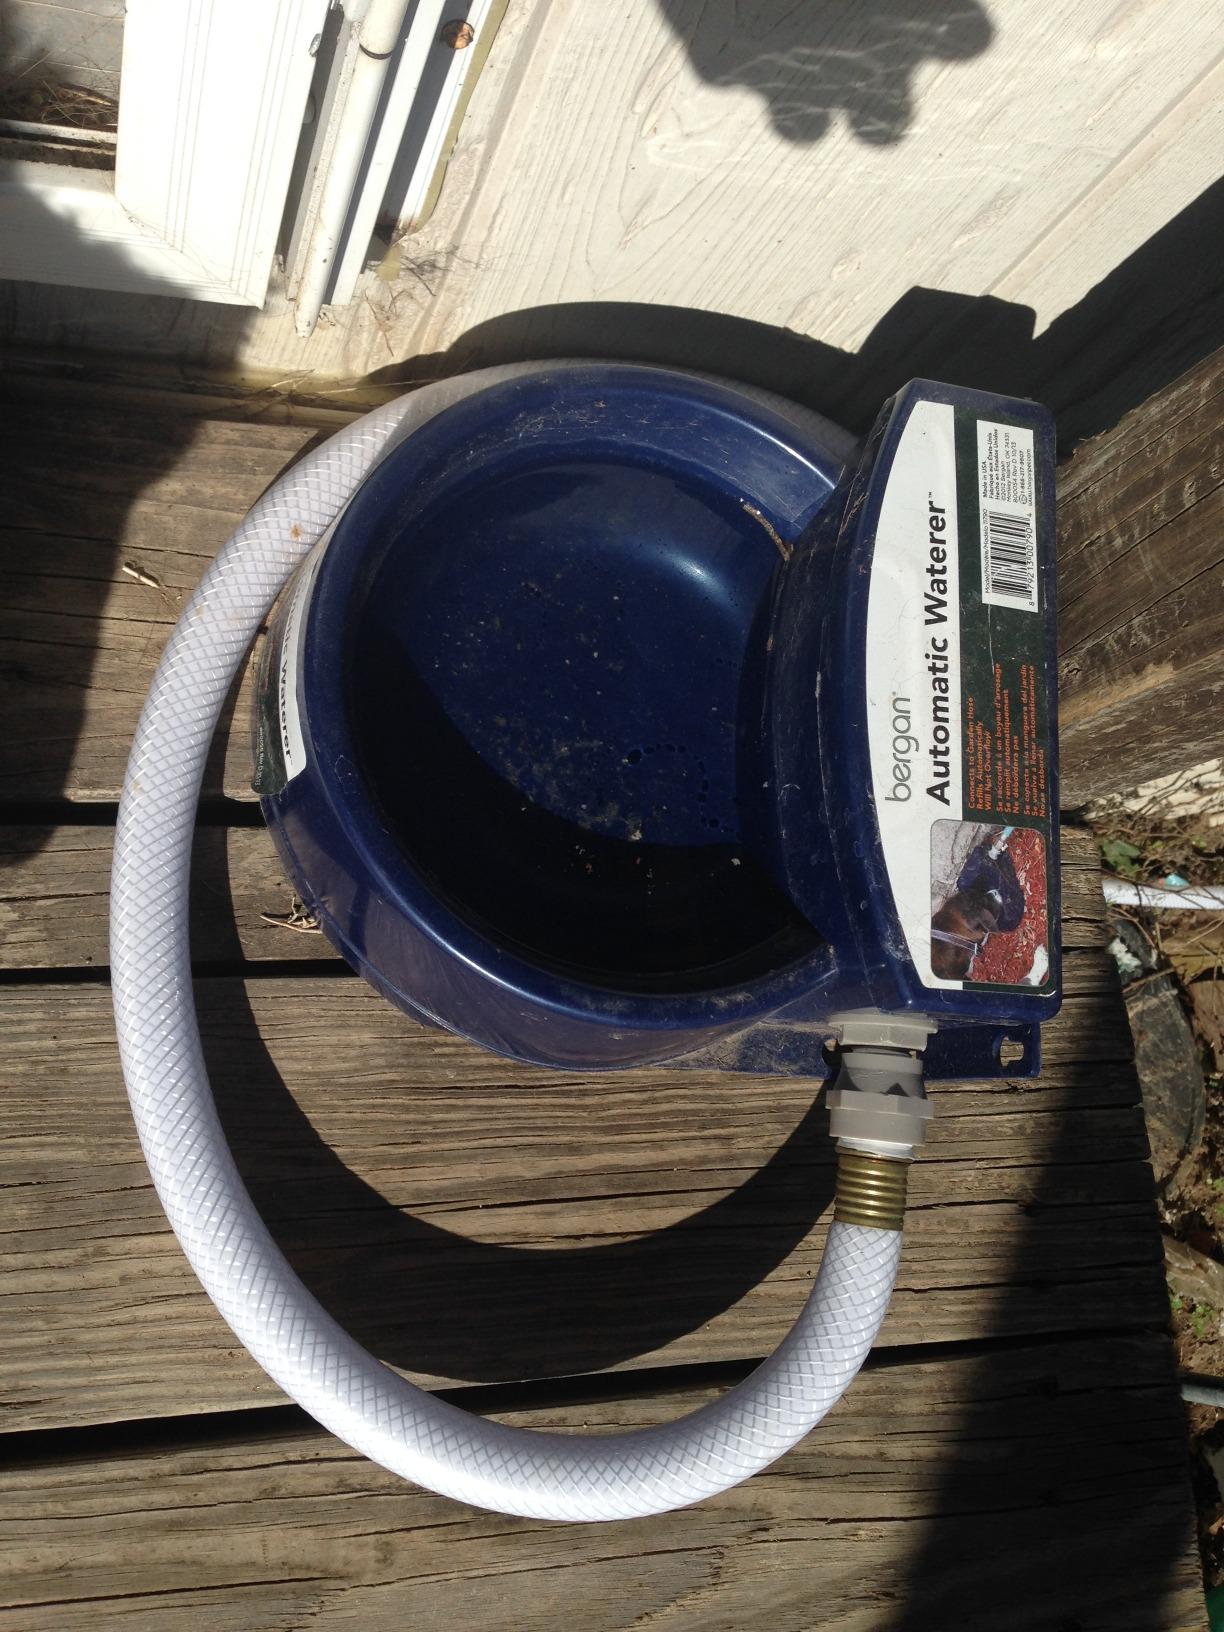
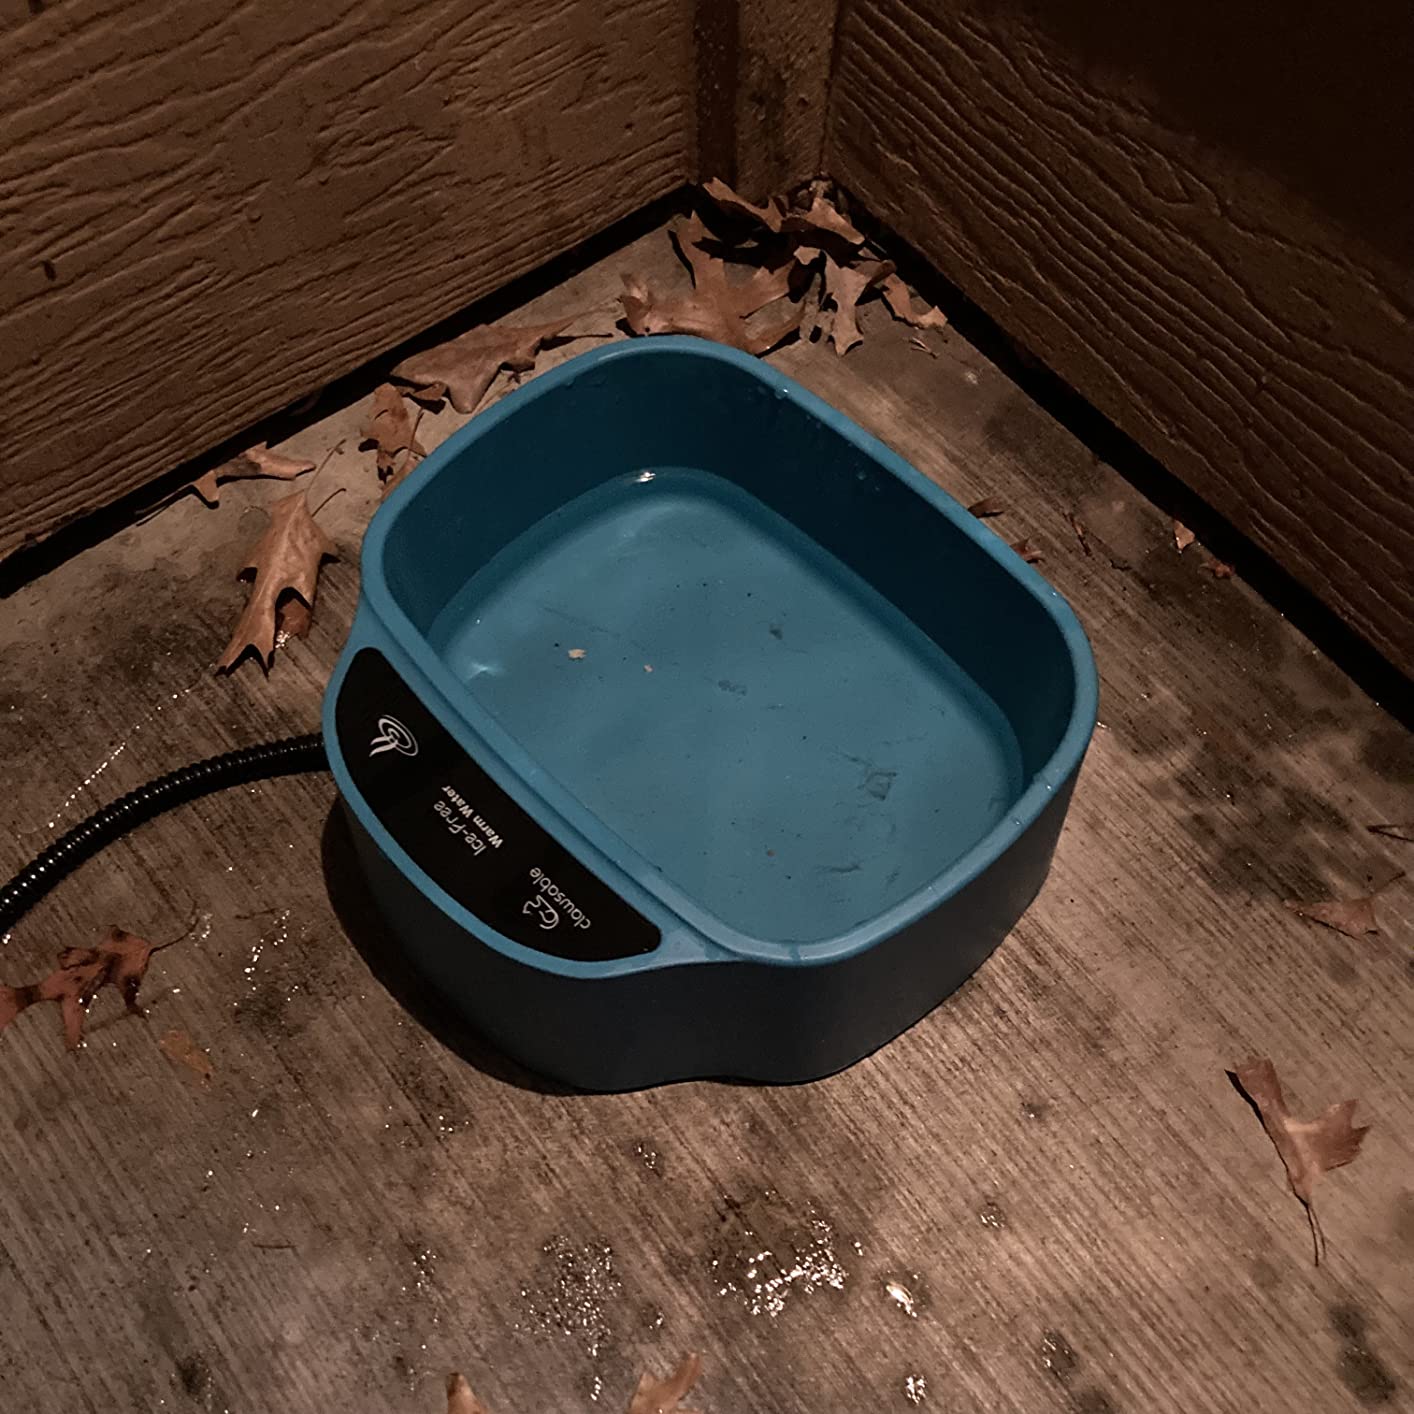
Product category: items_bowl
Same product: no